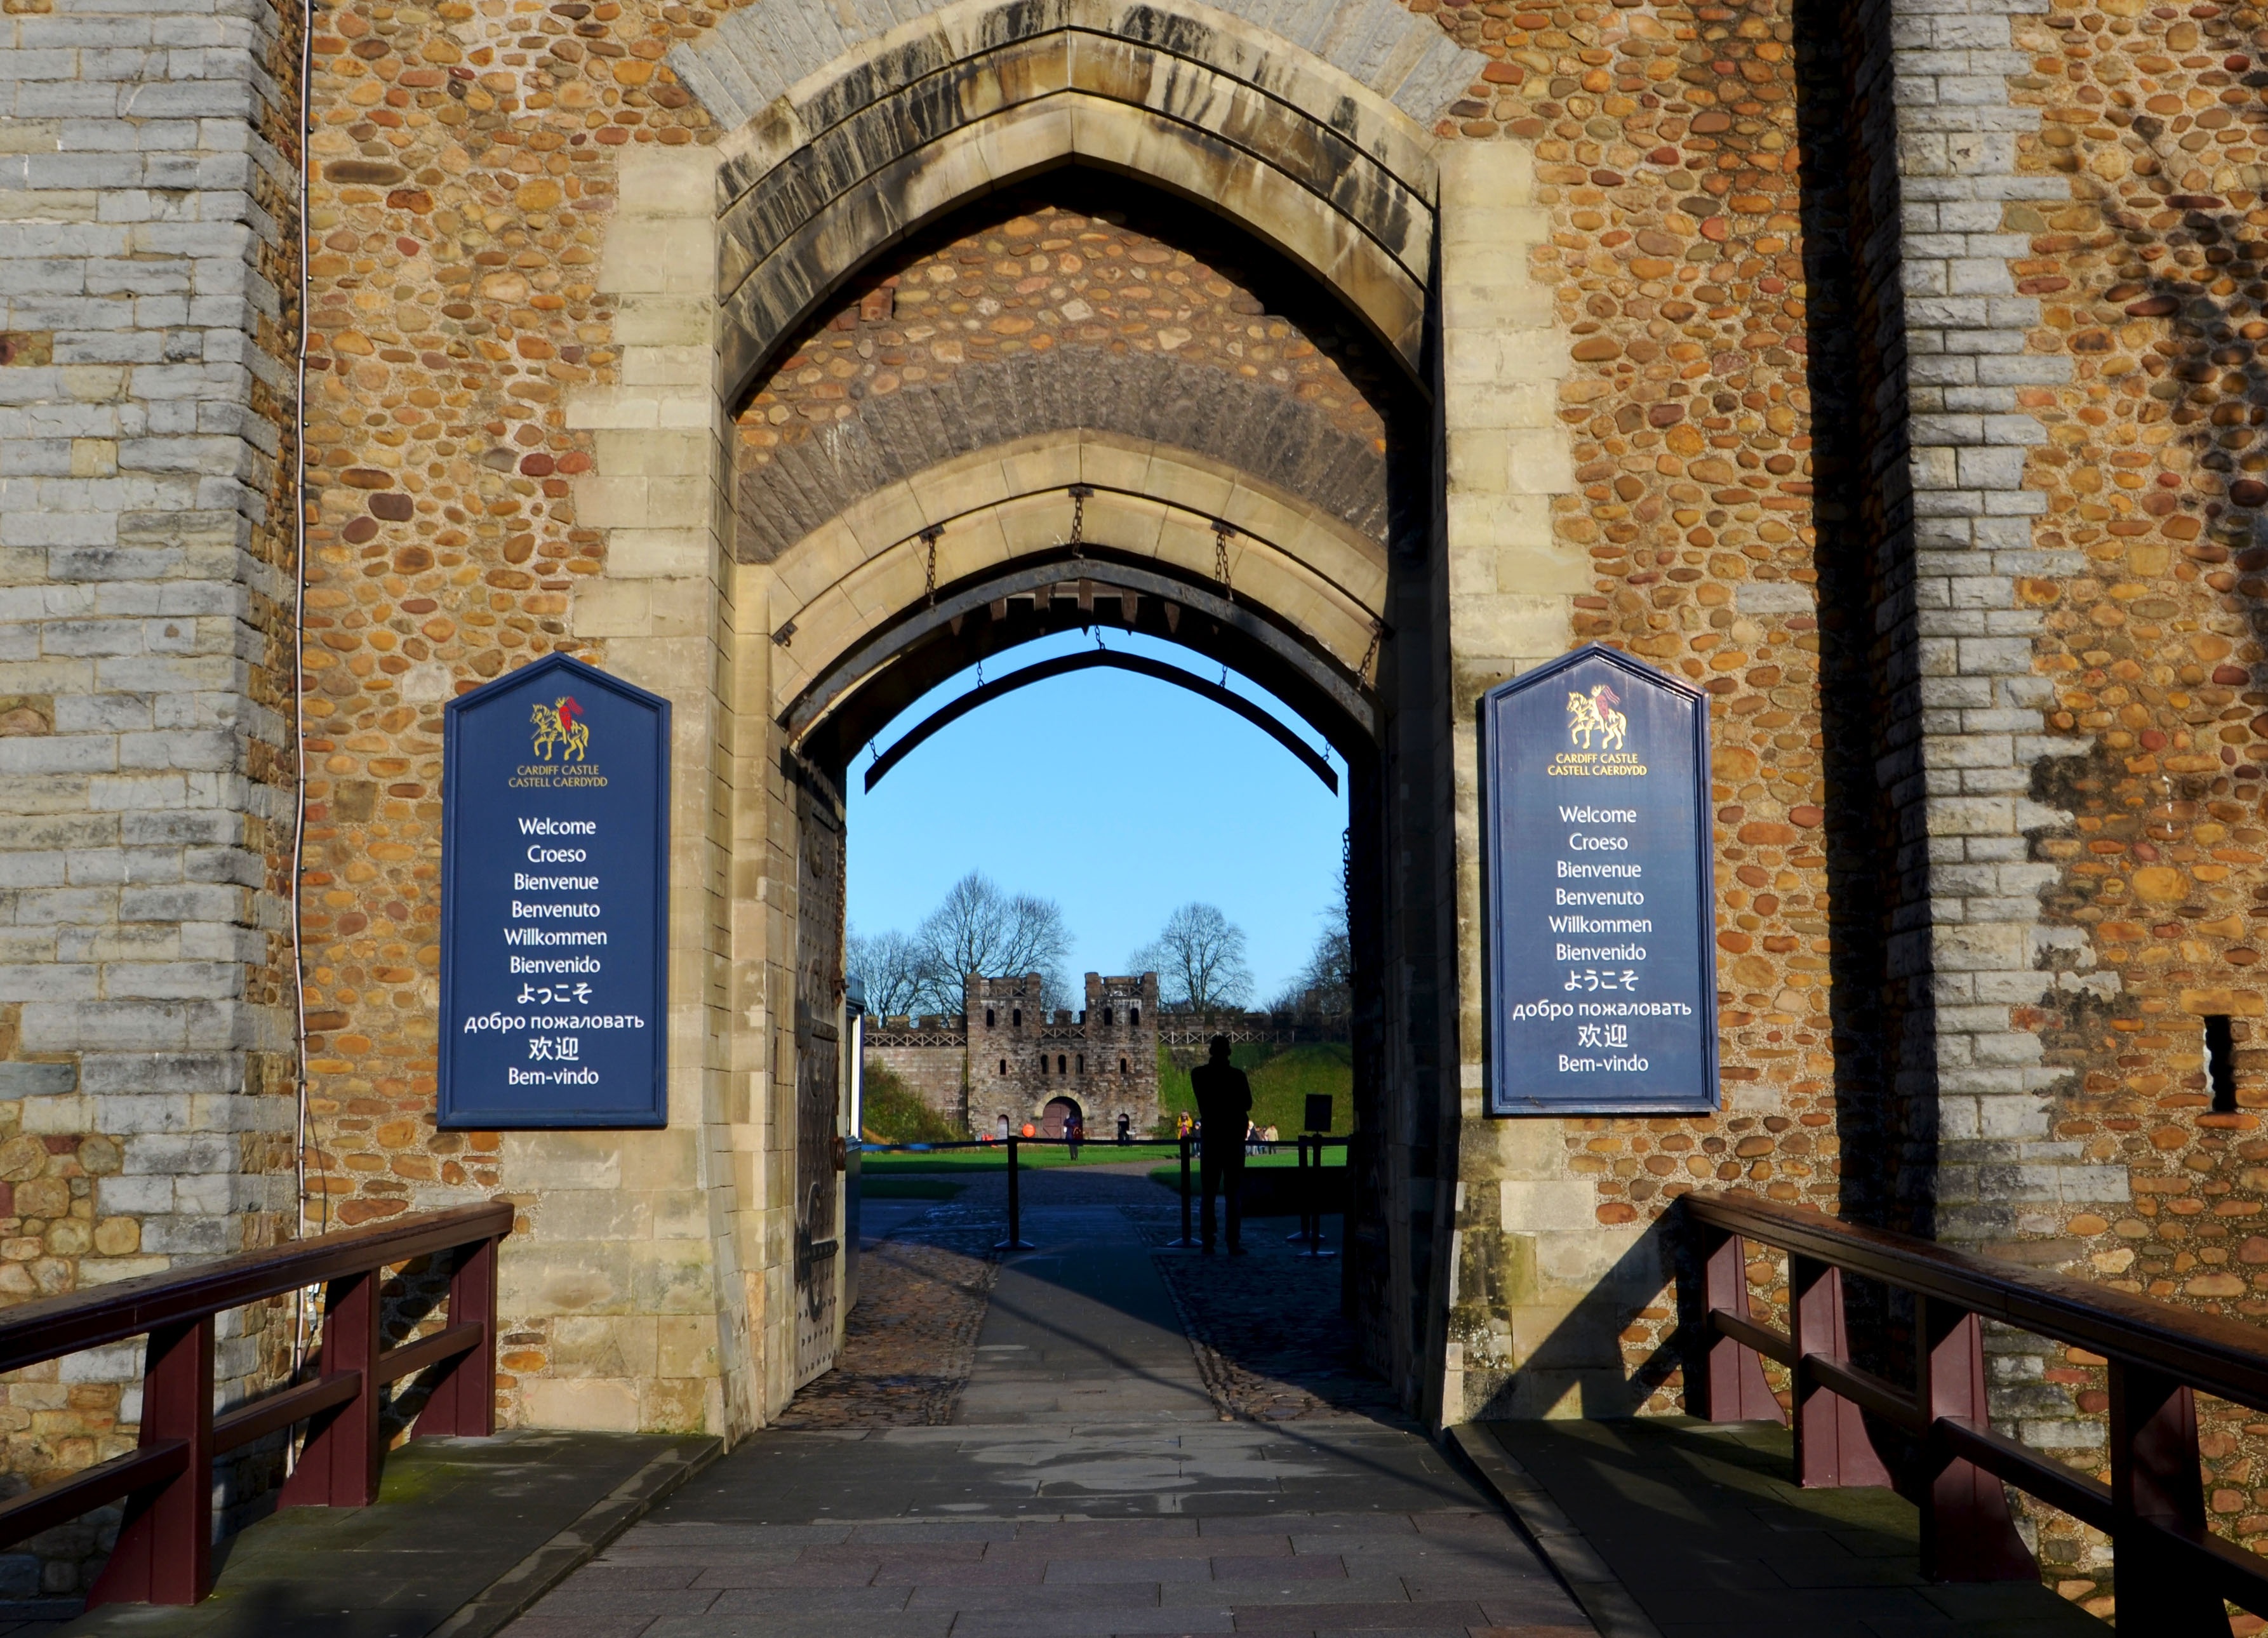
rock, open, light, architecture, antique, window, town, building, old, city, wall, stone, monument, tourist, travel, arch, tower, exit, entrance, castle, ancient, landmark, facade, chapel, exterior, historic, fortification, tourism, gate, door, doorway, medieval, fortress, place, ruins, passage, synagogue, history, fort, famous, heritage, historical, estate, enter, citadel, open door, urban area, ancient history, cardiff castle